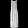
Label: Dress